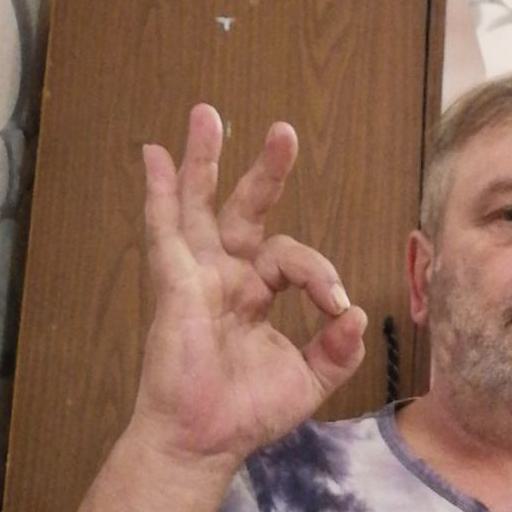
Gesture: ok